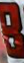
Number: 8